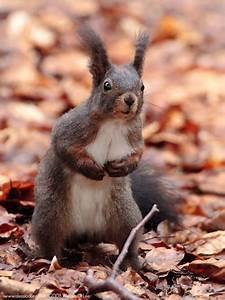
squirrel